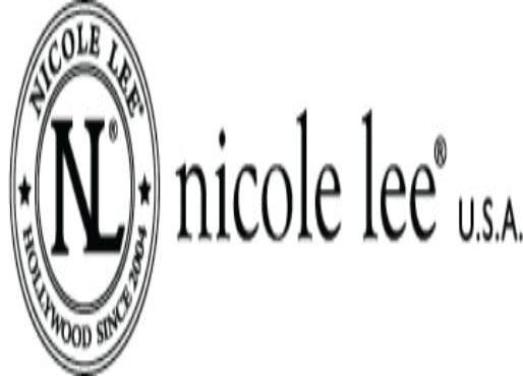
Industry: Clothes